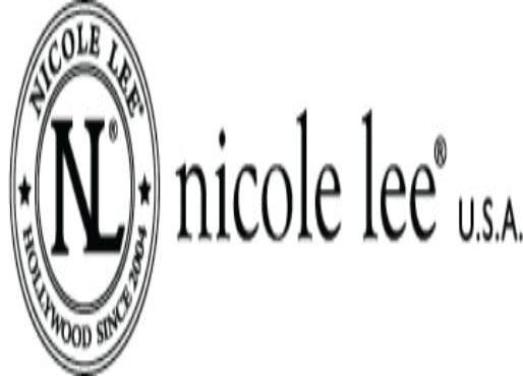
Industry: Clothes